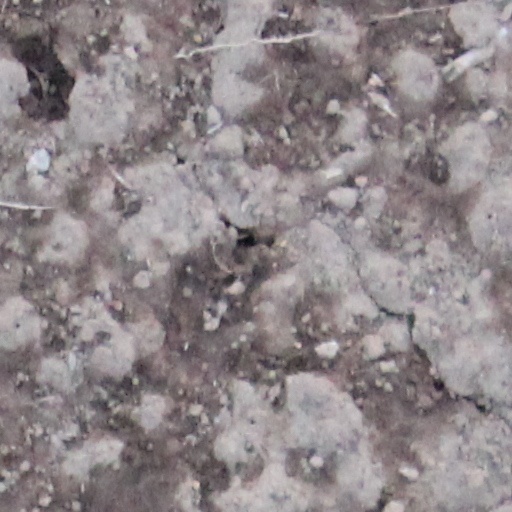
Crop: wheat